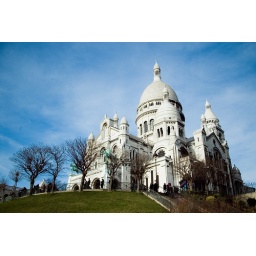
Sometimes the sky is blue here in Paris...